Canadian Cardiovascular Society

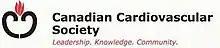
The Canadian Cardiovascular Society logo.

The Canadian Cardiovascular Society (CCS) is the national voice for cardiovascular physicians and scientists in Canada. The CCS is a membership organization that represents more than 1,800 professionals in the cardiovascular field. Its mission is to promote cardiovascular health and care through knowledge translation, professional development and leadership in health policy.